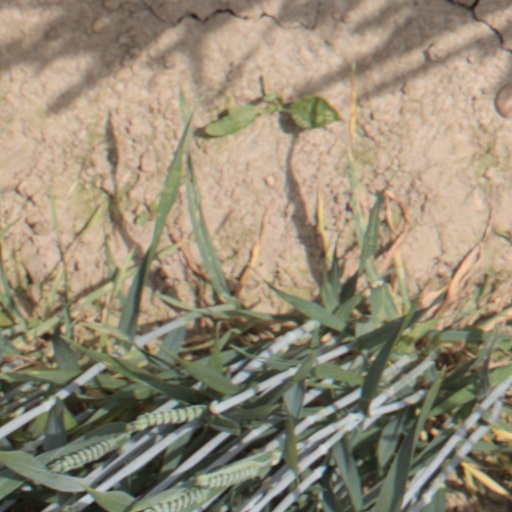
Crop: wheat